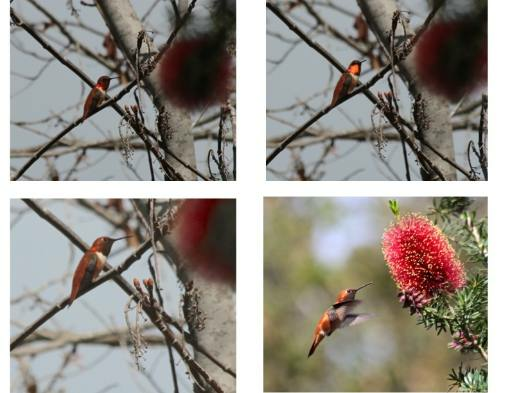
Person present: No